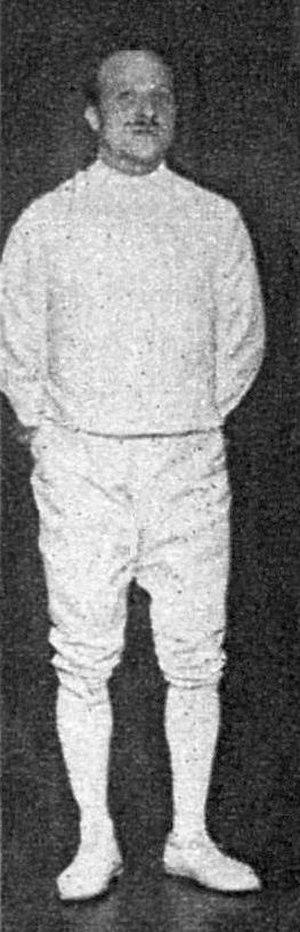
André Labat(t)ut en décembre 1926
André Labatut, né le 18 juillet 1891 à Bordeaux et mort le 30 septembre 1977 à Bordeaux, est un escrimeur français. Membre de l'équipe de France de fleuret et d'épée, il est champion olympique par équipe dans ces deux disciplines aux Jeux olympiques d'été de 1924.